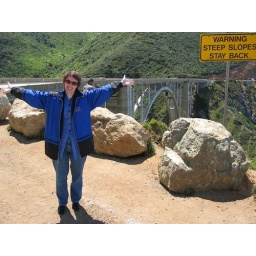
Jane at the Bixby Bridge, California. This is where a car parachuted off the bridge in the movie &amp;quot;XXX&amp;quot;